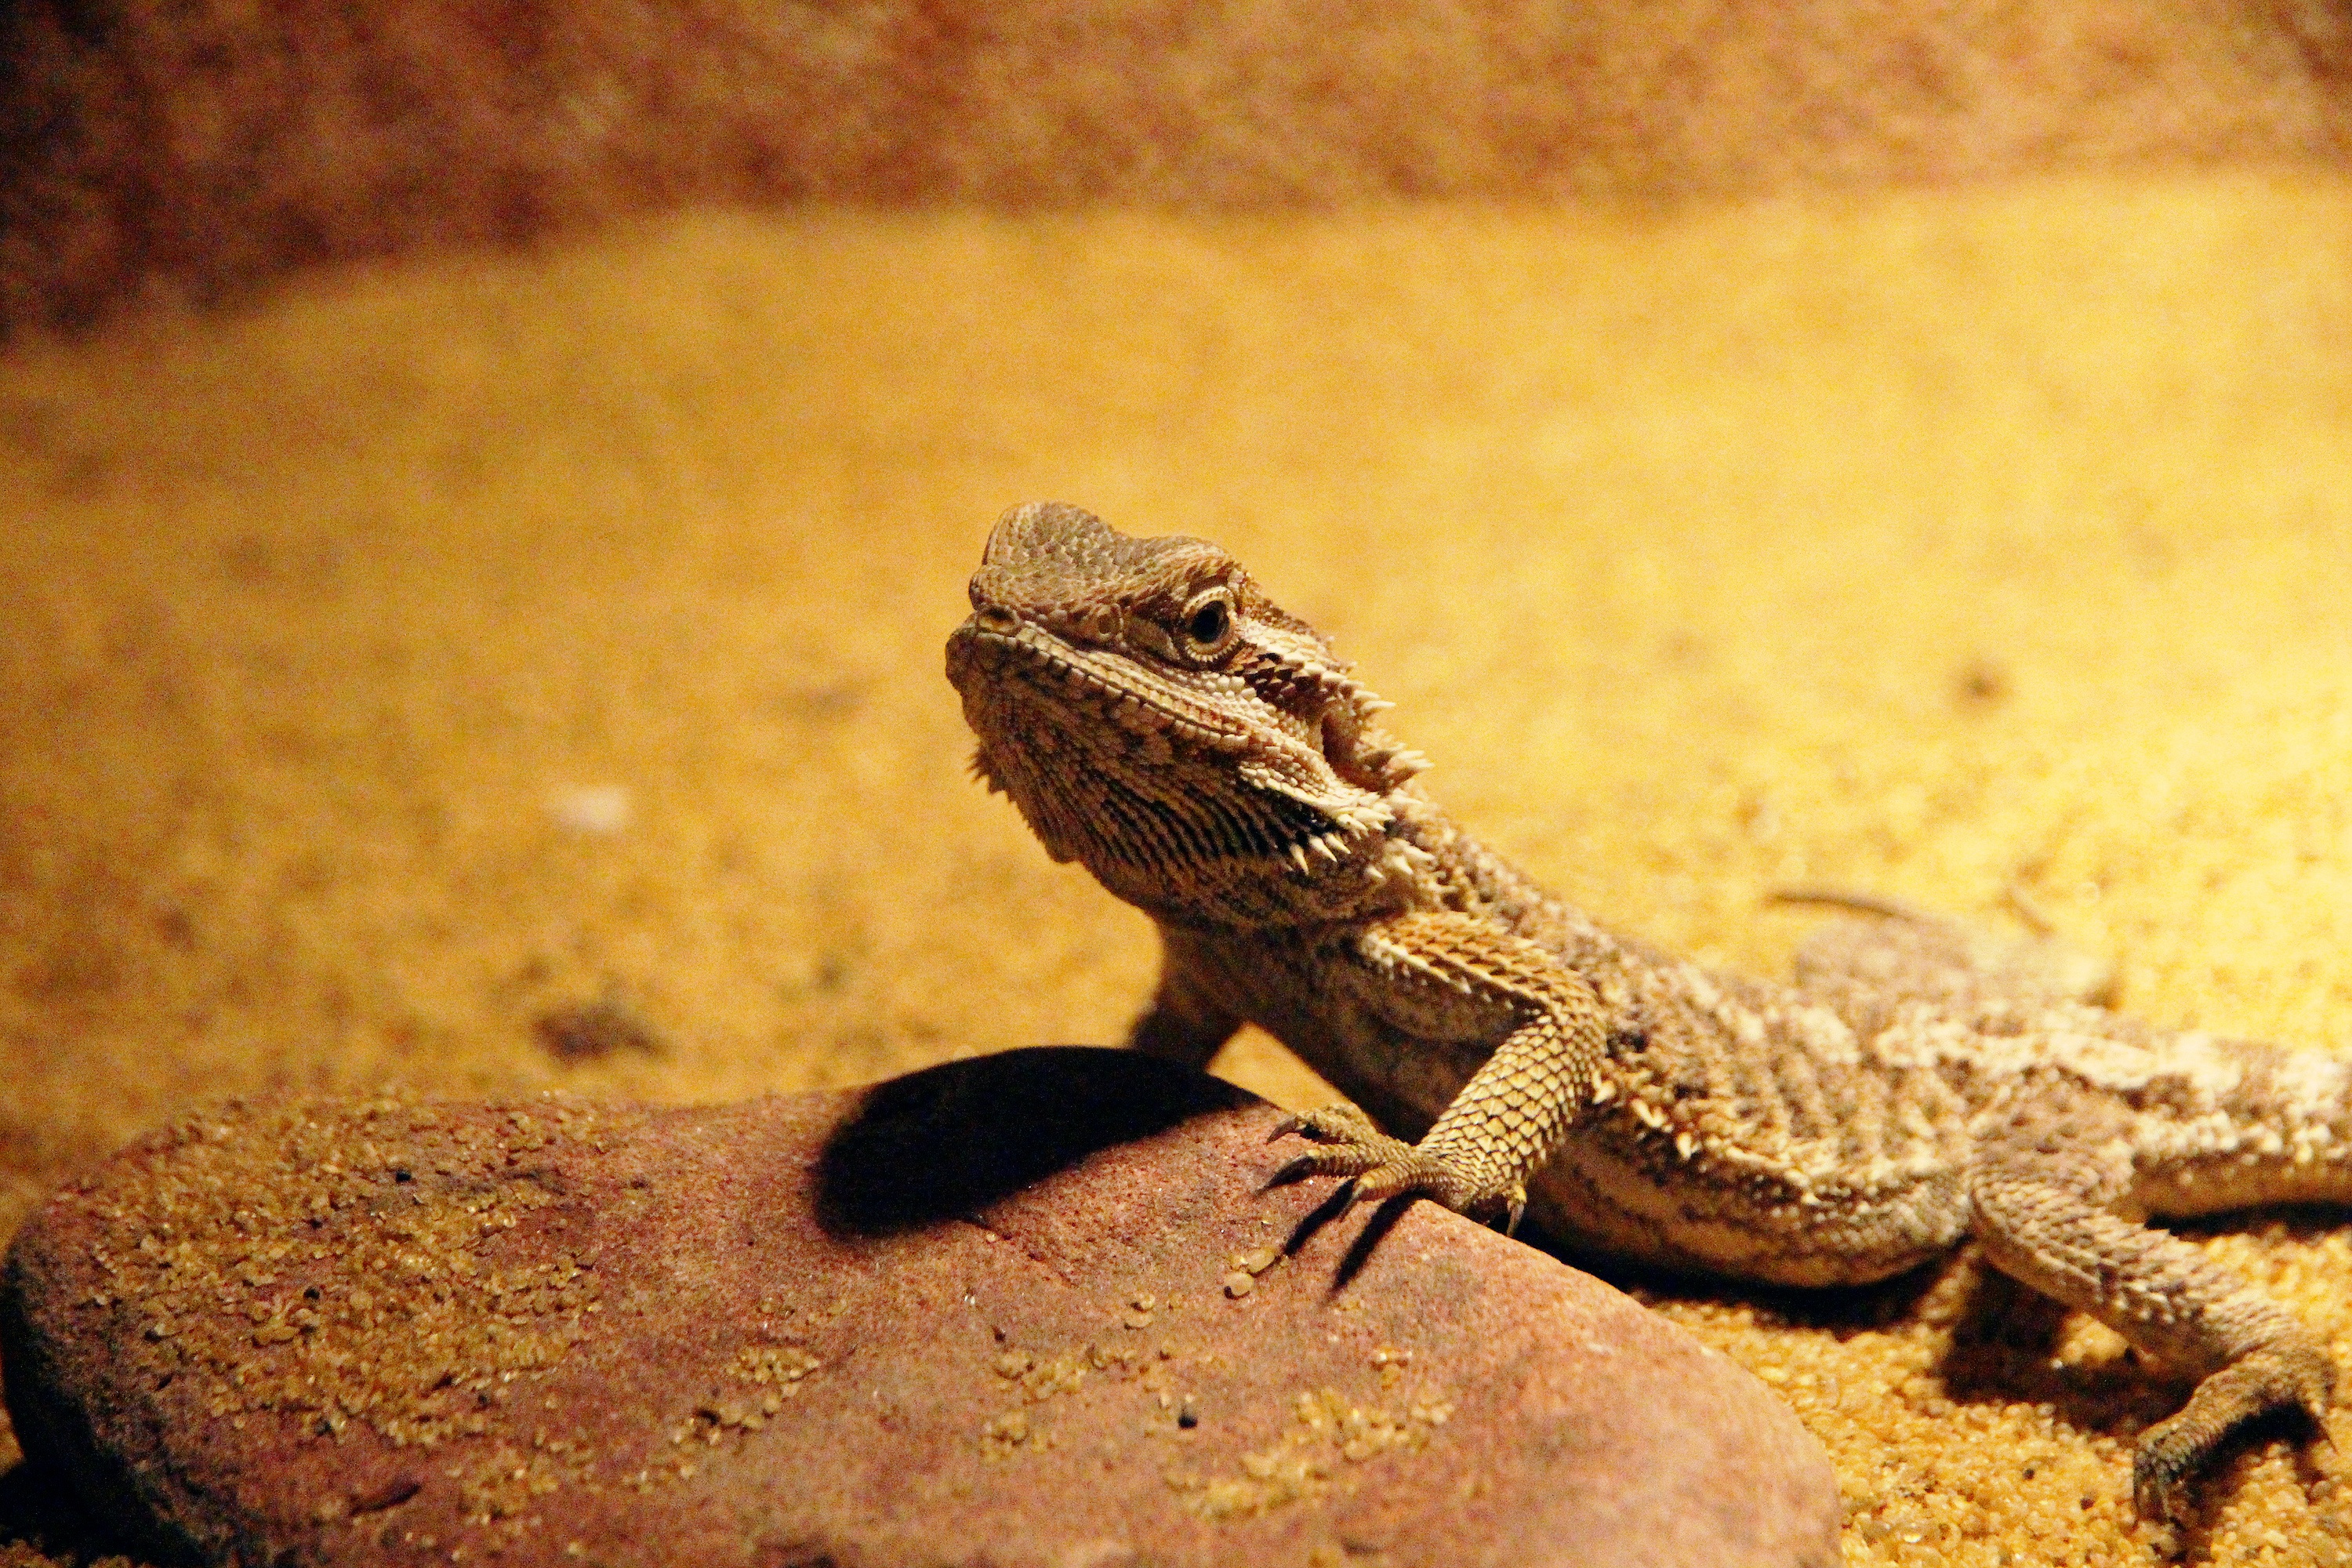
lizard, vertebrate, scaled reptile, reptile, fauna, wildlife, gecko, agamidae, close up, agama, macro photography